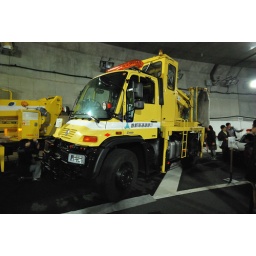
Unimog is a multi-purpose truck manufactured by Mercedes-Benz. This car has a large brush to clean the wall of tunnels.